Dravidian peoples

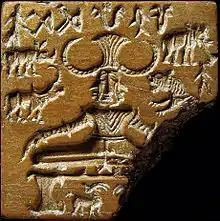
The "Pashupati" seal from the Indus Valley Civilization

The Indus Valley Civilisation (2,600–1,900 BCE) located in the northwest of the Indian subcontinent is sometimes identified as having been Dravidian. Already in 1924, when announcing the discovery of the IVC, John Marshall stated that (one of) the language(s) may have been Dravidic. Cultural and linguistic similarities have been cited by researchers Henry Heras, Kamil Zvelebil, Asko Parpola and Iravatham Mahadevan as being strong evidence for a proto-Dravidian origin of the ancient Indus Valley civilisation. The discovery in Tamil Nadu of a late Neolithic (early 2nd millennium BCE, i.e. post-dating Harappan decline) stone celt allegedly marked with Indus signs has been considered by some to be significant for the Dravidian identification.